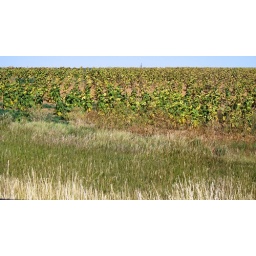
sunflower field near Lowry Pueblo Ruins